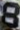
Number: 8